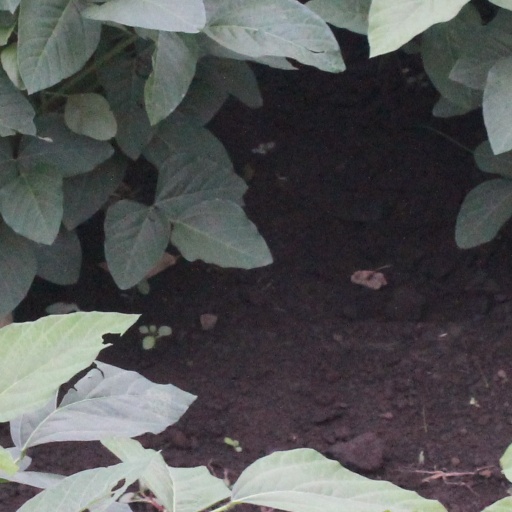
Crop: soybean